Marriage Treaty

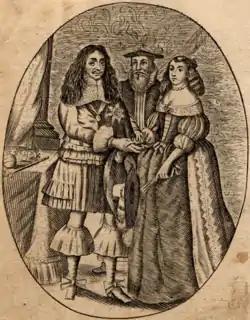
The wedding of King Charles II and Catherine of Braganza.

The Marriage Treaty, or Anglo-Portuguese Treaty, was a treaty of alliance that was agreed between the Kingdom of England and the Kingdom of Portugal and concluded on 23 June 1661.